My Little Pony: Friendship Is Magic

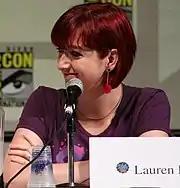
Lauren Faust at the 2008 San Diego Comic-Con

Animator and writer Lauren Faust approached Hasbro to develop "Galaxy Girls", her girls'-toy property, into an animated series. Faust, who had worked on Cartoon Network's "The Powerpuff Girls" (1998–2005) and "Foster's Home for Imaginary Friends" (2004–2009), had unsuccessfully pitched animation aimed at girls for years. When Faust approached Lisa Licht of Hasbro Studios, Licht was uninterested but showed Faust the "My Little Pony" special "" (2006). Licht thought that Faust's style was suitable for the brand and asked her to consider "some ideas [on] where to take a new version of the franchise".